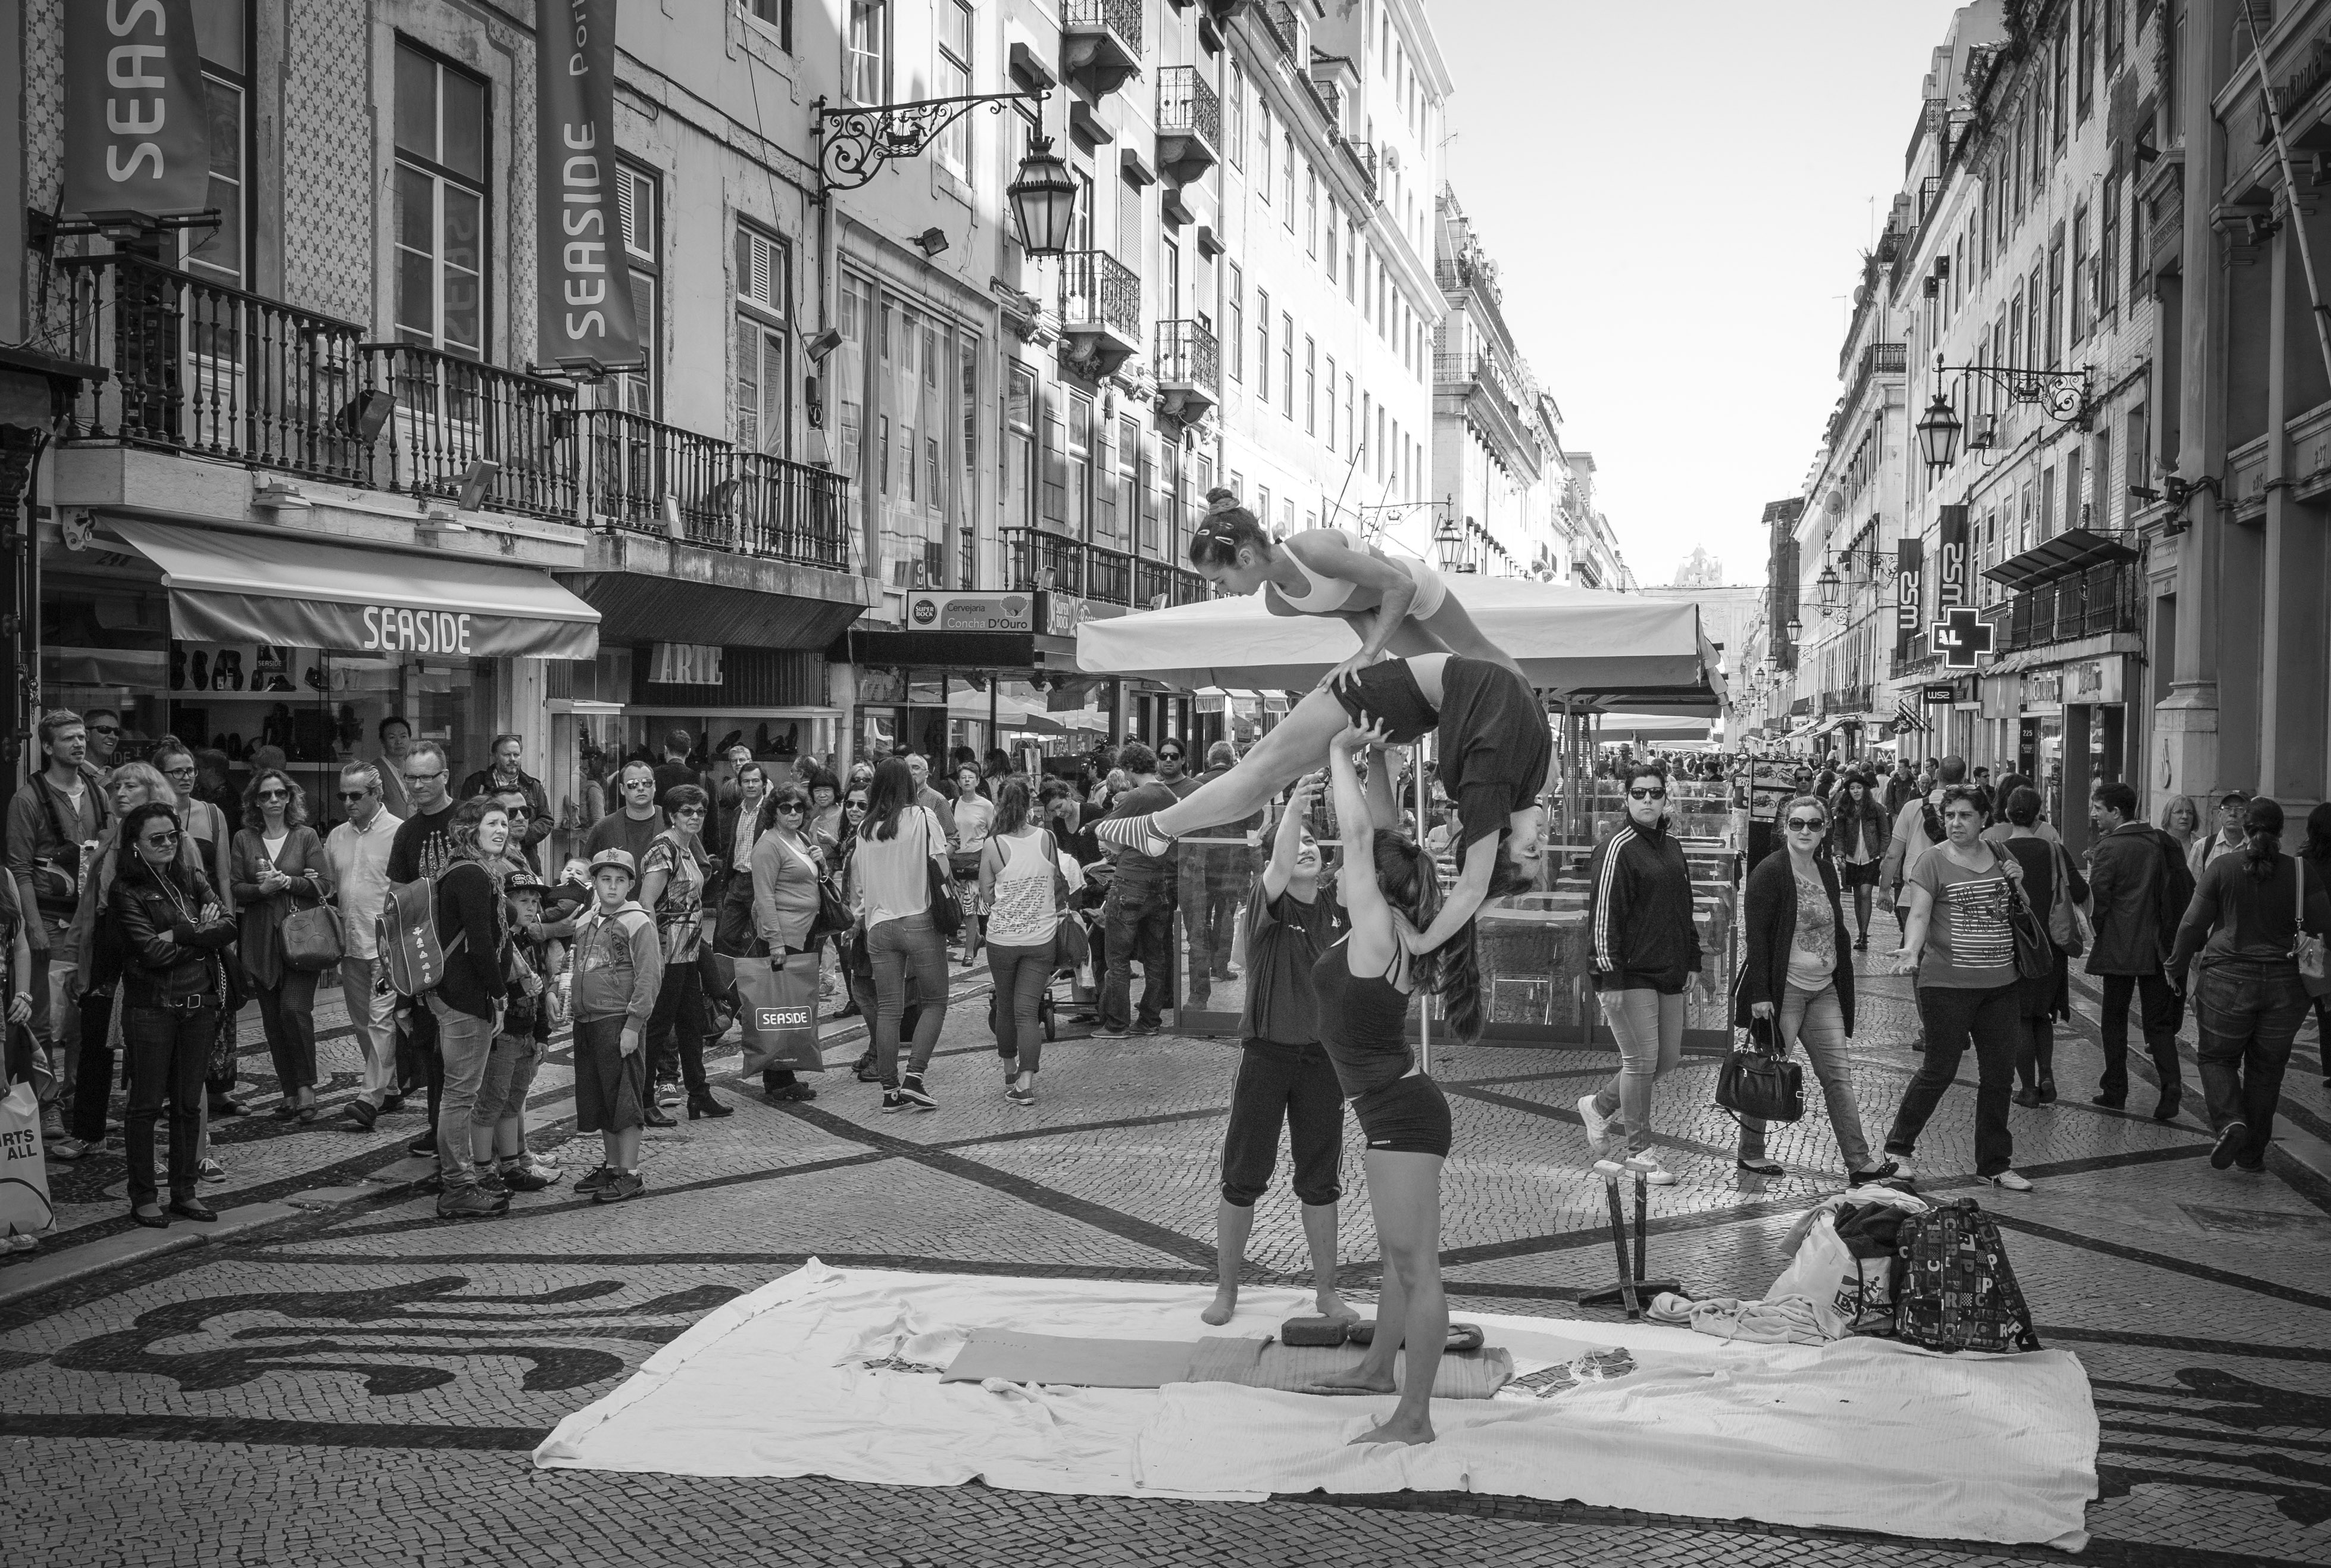
pedestrian, black and white, people, road, sport, street, photography, crowd, travel, monochrome, tourism, street scene, holidays, infrastructure, public, photograph, snapshot, portugal, history, image, lisbon, urban area, monochrome photography, nonbuilding structure